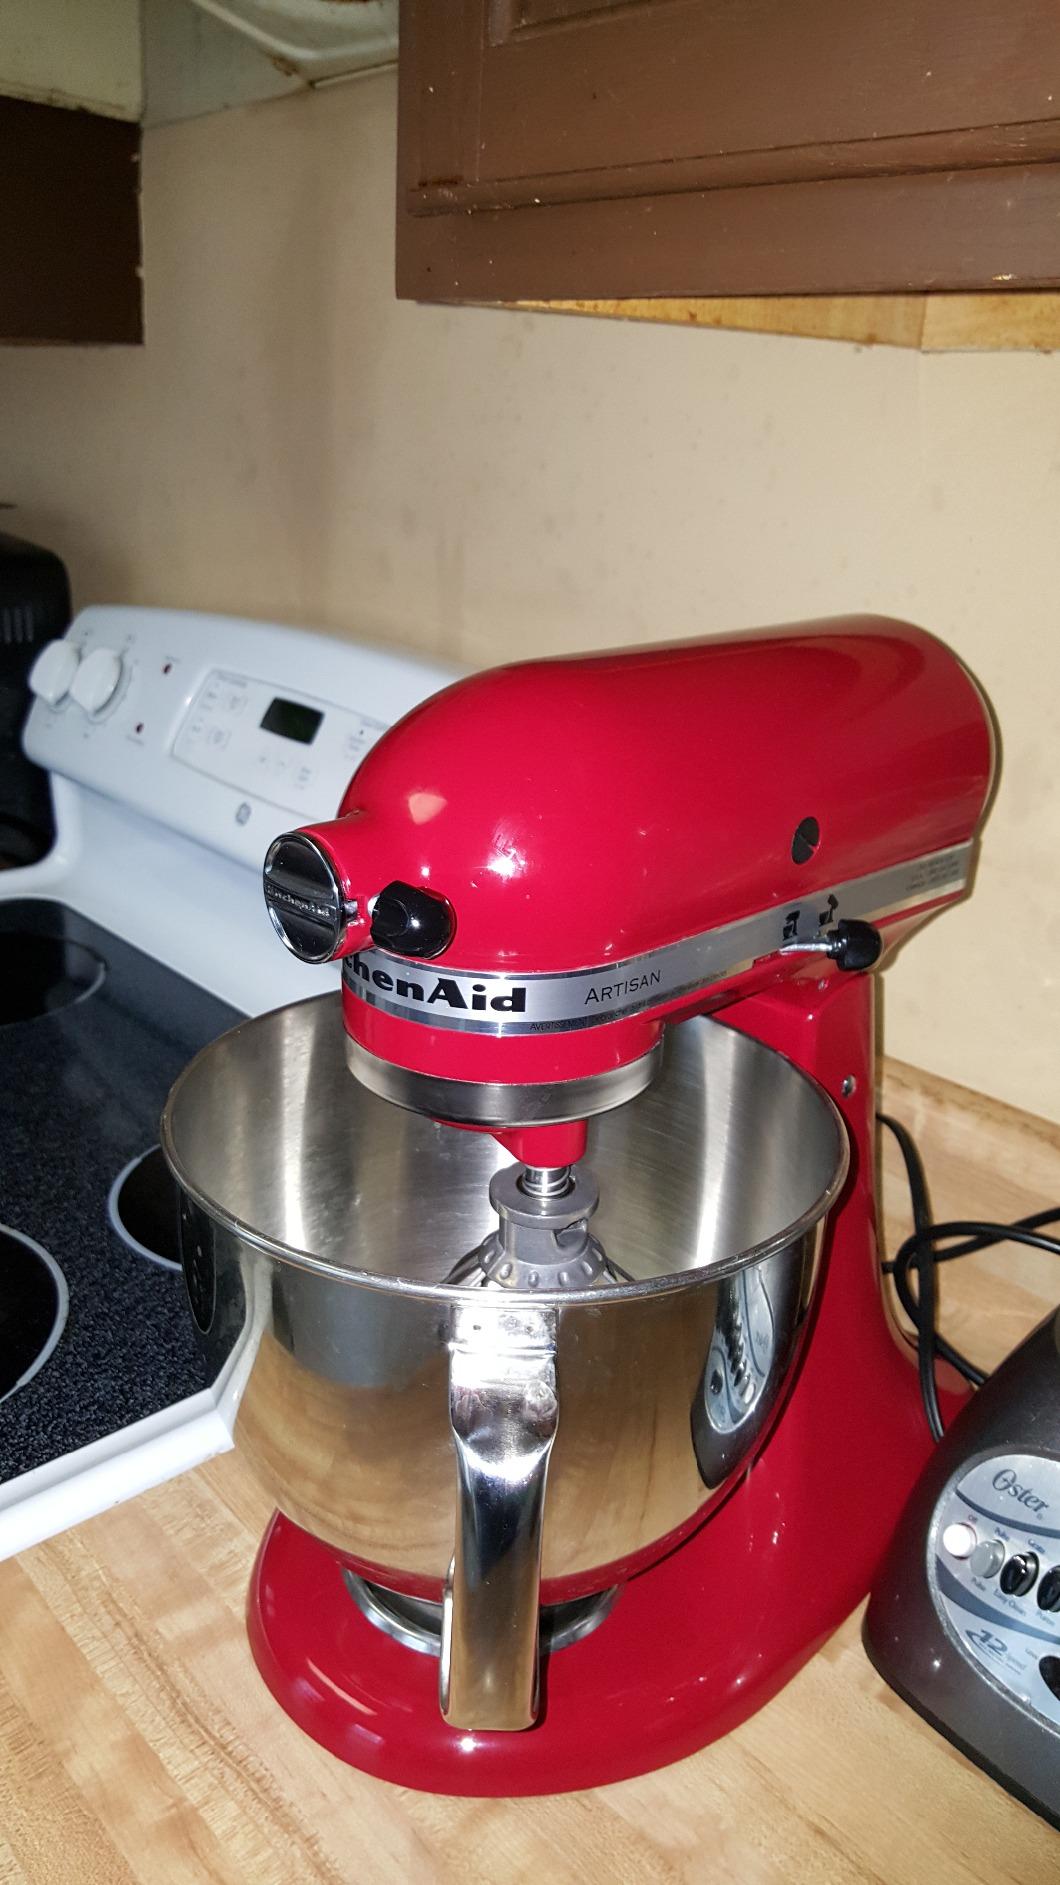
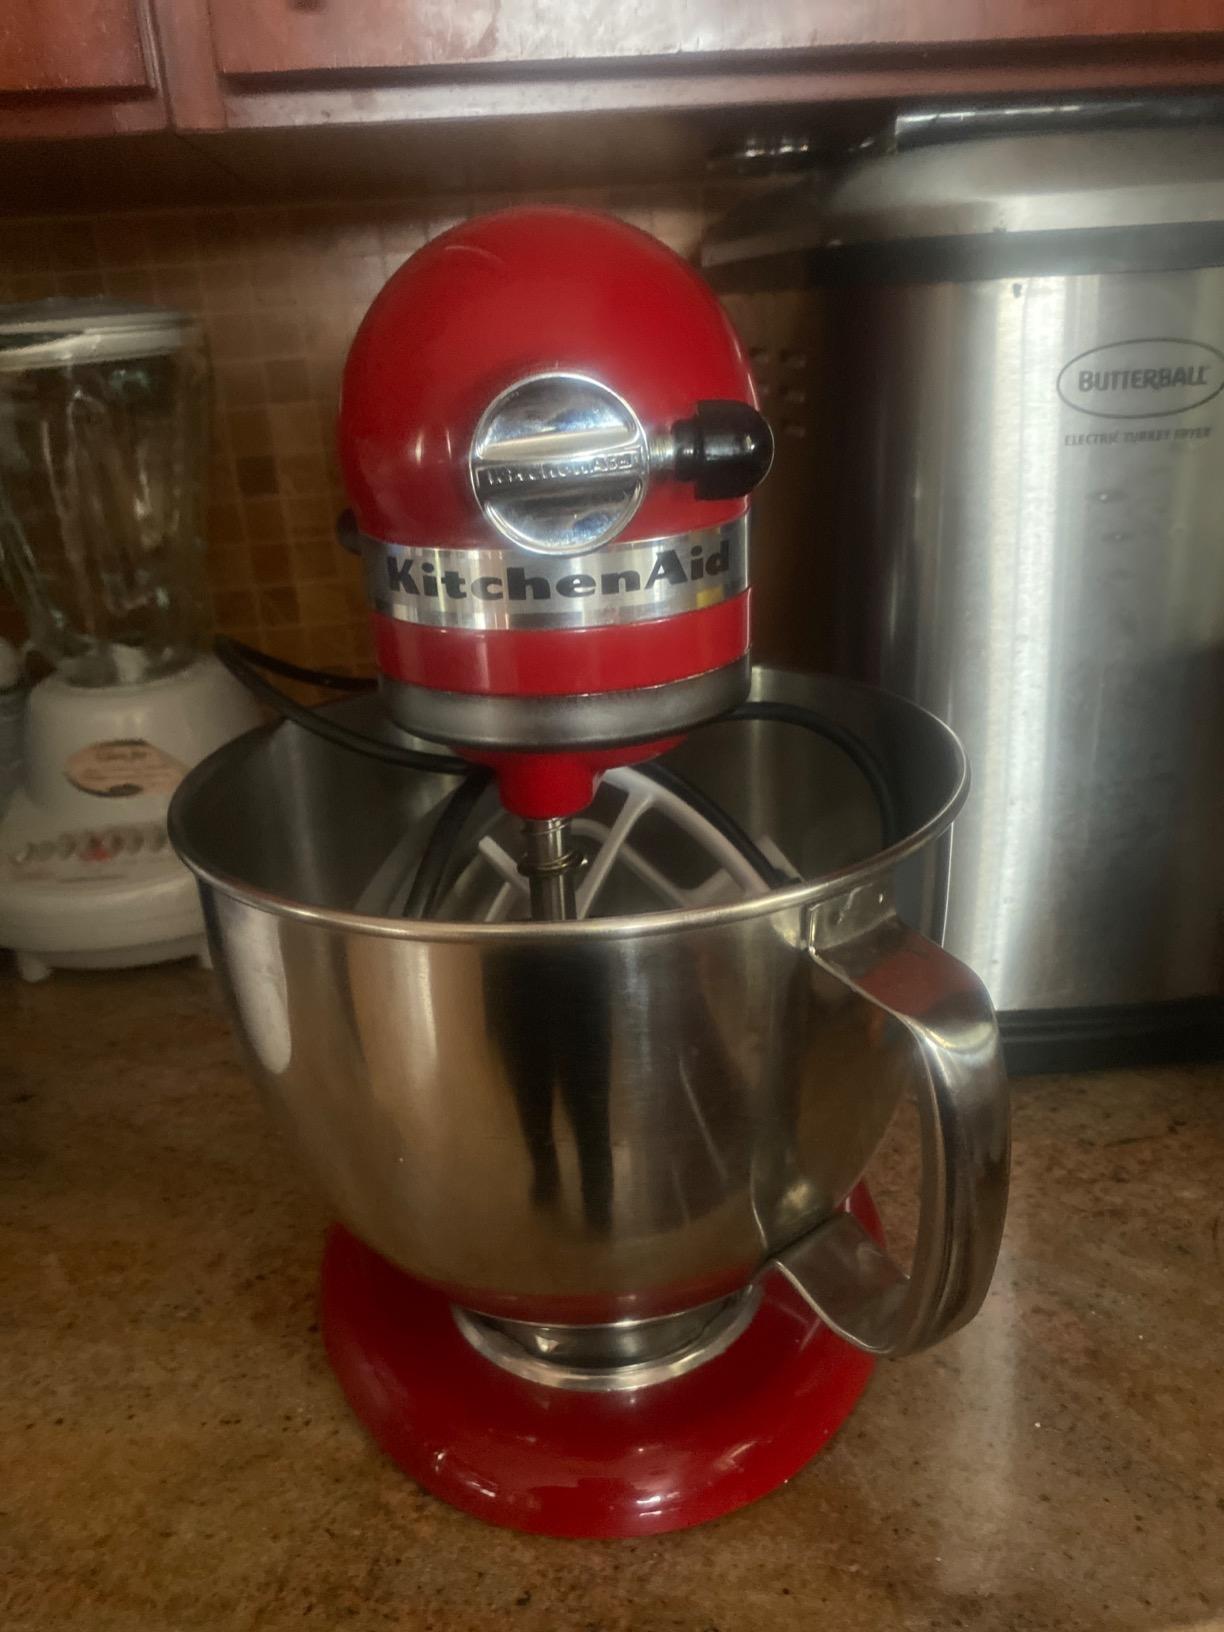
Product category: items_mixer
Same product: yes